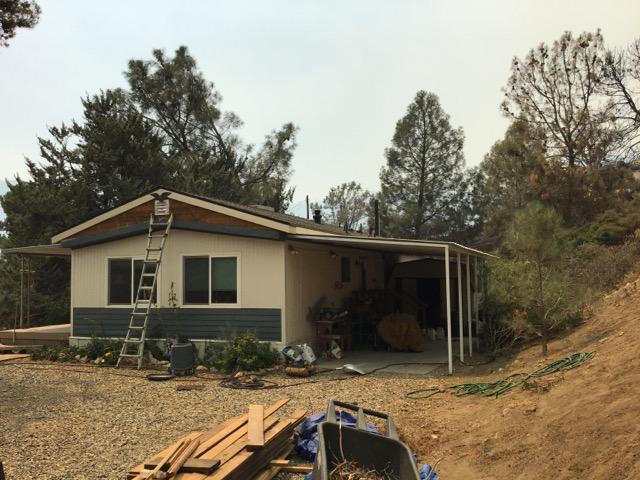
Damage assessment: no_damage